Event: Nepal Earthquake
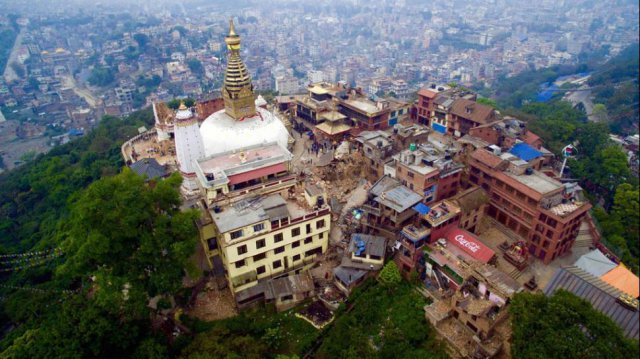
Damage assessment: damage